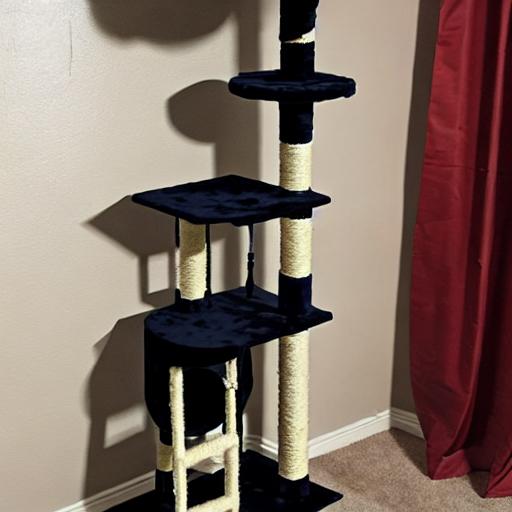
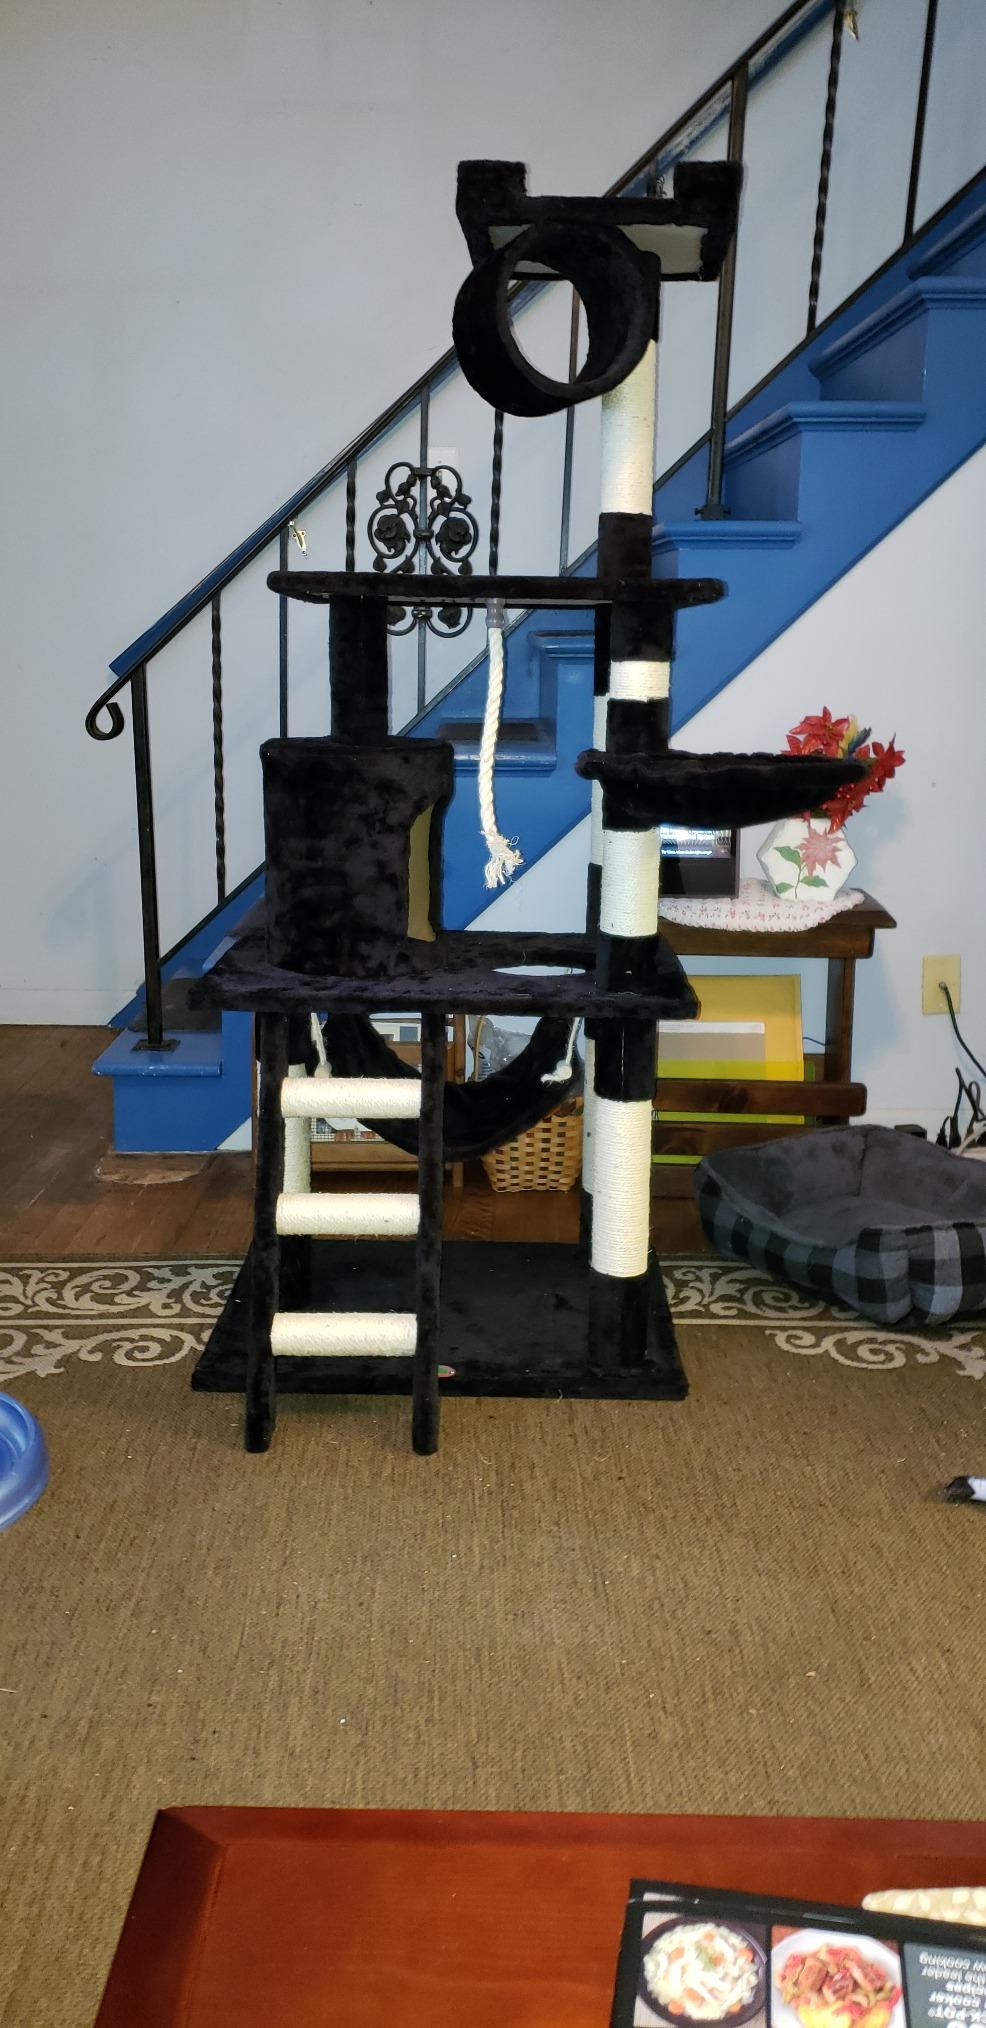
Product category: items_cat tree
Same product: no